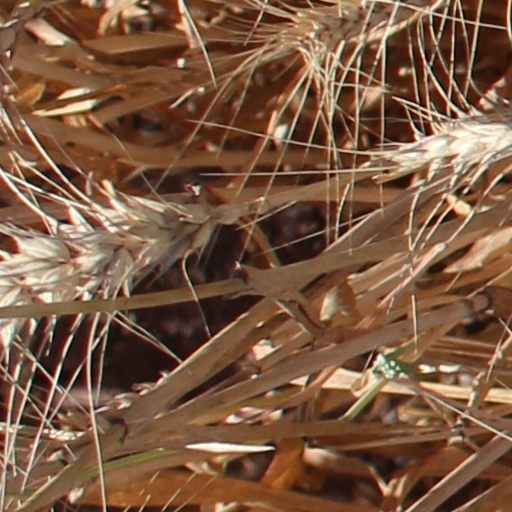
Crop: wheat